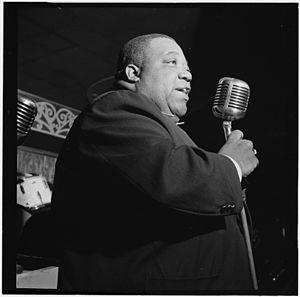
Jimmy Rushing, était un chanteur de blues et de jazz américain, né à Oklahoma City le 26 août 1903 et décédé à New York le 8 juin 1972.